Criticism of capitalism

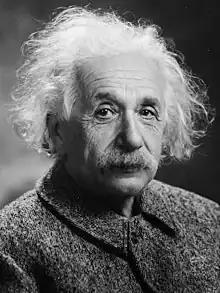
Albert Einstein advocated for a socialist planned economy with his 1949 article "Why Socialism?"

In the May 1949 issue of the "Monthly Review" titled "Why Socialism?", Albert Einstein wrote: